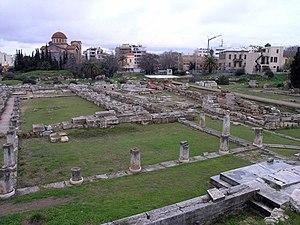
Le Céramique est le quartier des potiers à Athènes.